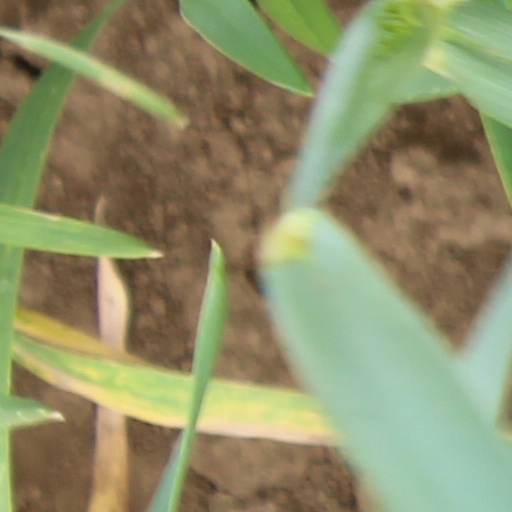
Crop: wheat